Christianity in the 5th century

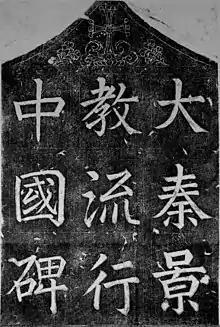
Detail of the Nestorian stele

Nestorian churches are Eastern Christian churches that keep the faith of only the first two ecumenical councils, i.e., the First Council of Nicaea and the First Council of Constantinople. "Nestorian" is an outsider's term for a tradition that predated the influence of Nestorius. Thus, "Assyrian Church of the East" is a more neutral term.